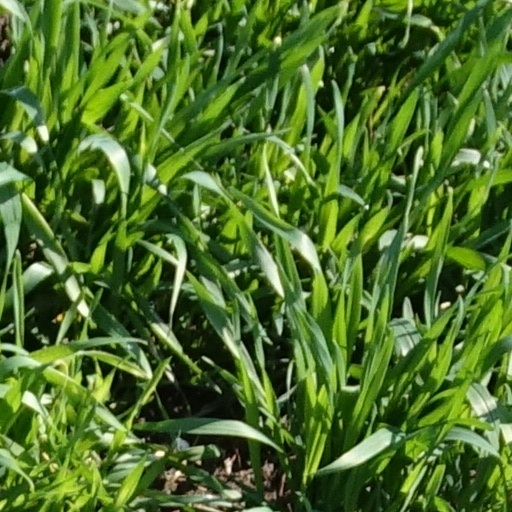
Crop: wheat